Varaha

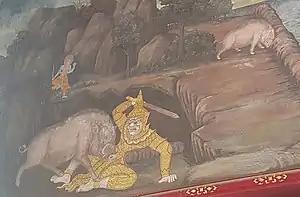
Scene from the Thai version of the "Ramayana" - the "Ramakien" - Vishnu (Witsanu) transforms into a boar to kill the demon Hiranyaksha (Hiranta) who curls the earth up in an attempt to take over the world.

The scriptures emphasize Varaha's gigantic size. The "Brahmanda Purana", the "Vayu Purana", the "Matsya Purana", the "Harivamsa" and the "Linga Purana" describes Varaha as 10 "yojana"s (The range of a "yojana" is disputed and ranges between ) in width and a 1000 "yojana"s in height. He is large as a mountain and blazing like the sun. Dark like a rain cloud in complexion, his tusks are white, sharp and fearsome. His body is the size of the space between the earth and the sky. His thunderous roar is frightening. In one instance, his mane is so fiery and fearsome that Varuna, the god of the waters, requests Varaha to save him from it. Varaha complies and folds his mane.